Calinda

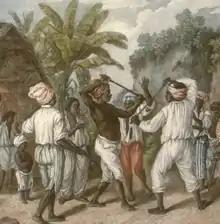
Caribbean stick fight

Calinda is a kind of stick-fighting commonly seen practiced during Trinidad and Tobago Carnival. It is the national martial art of Trinidad and Tobago. French planters with their slaves, free coloureds and mulattos from neighboring islands of Grenada, Guadeloupe, Martinique and Dominica migrated to Trinidad during the Cedula of Population in 1783.